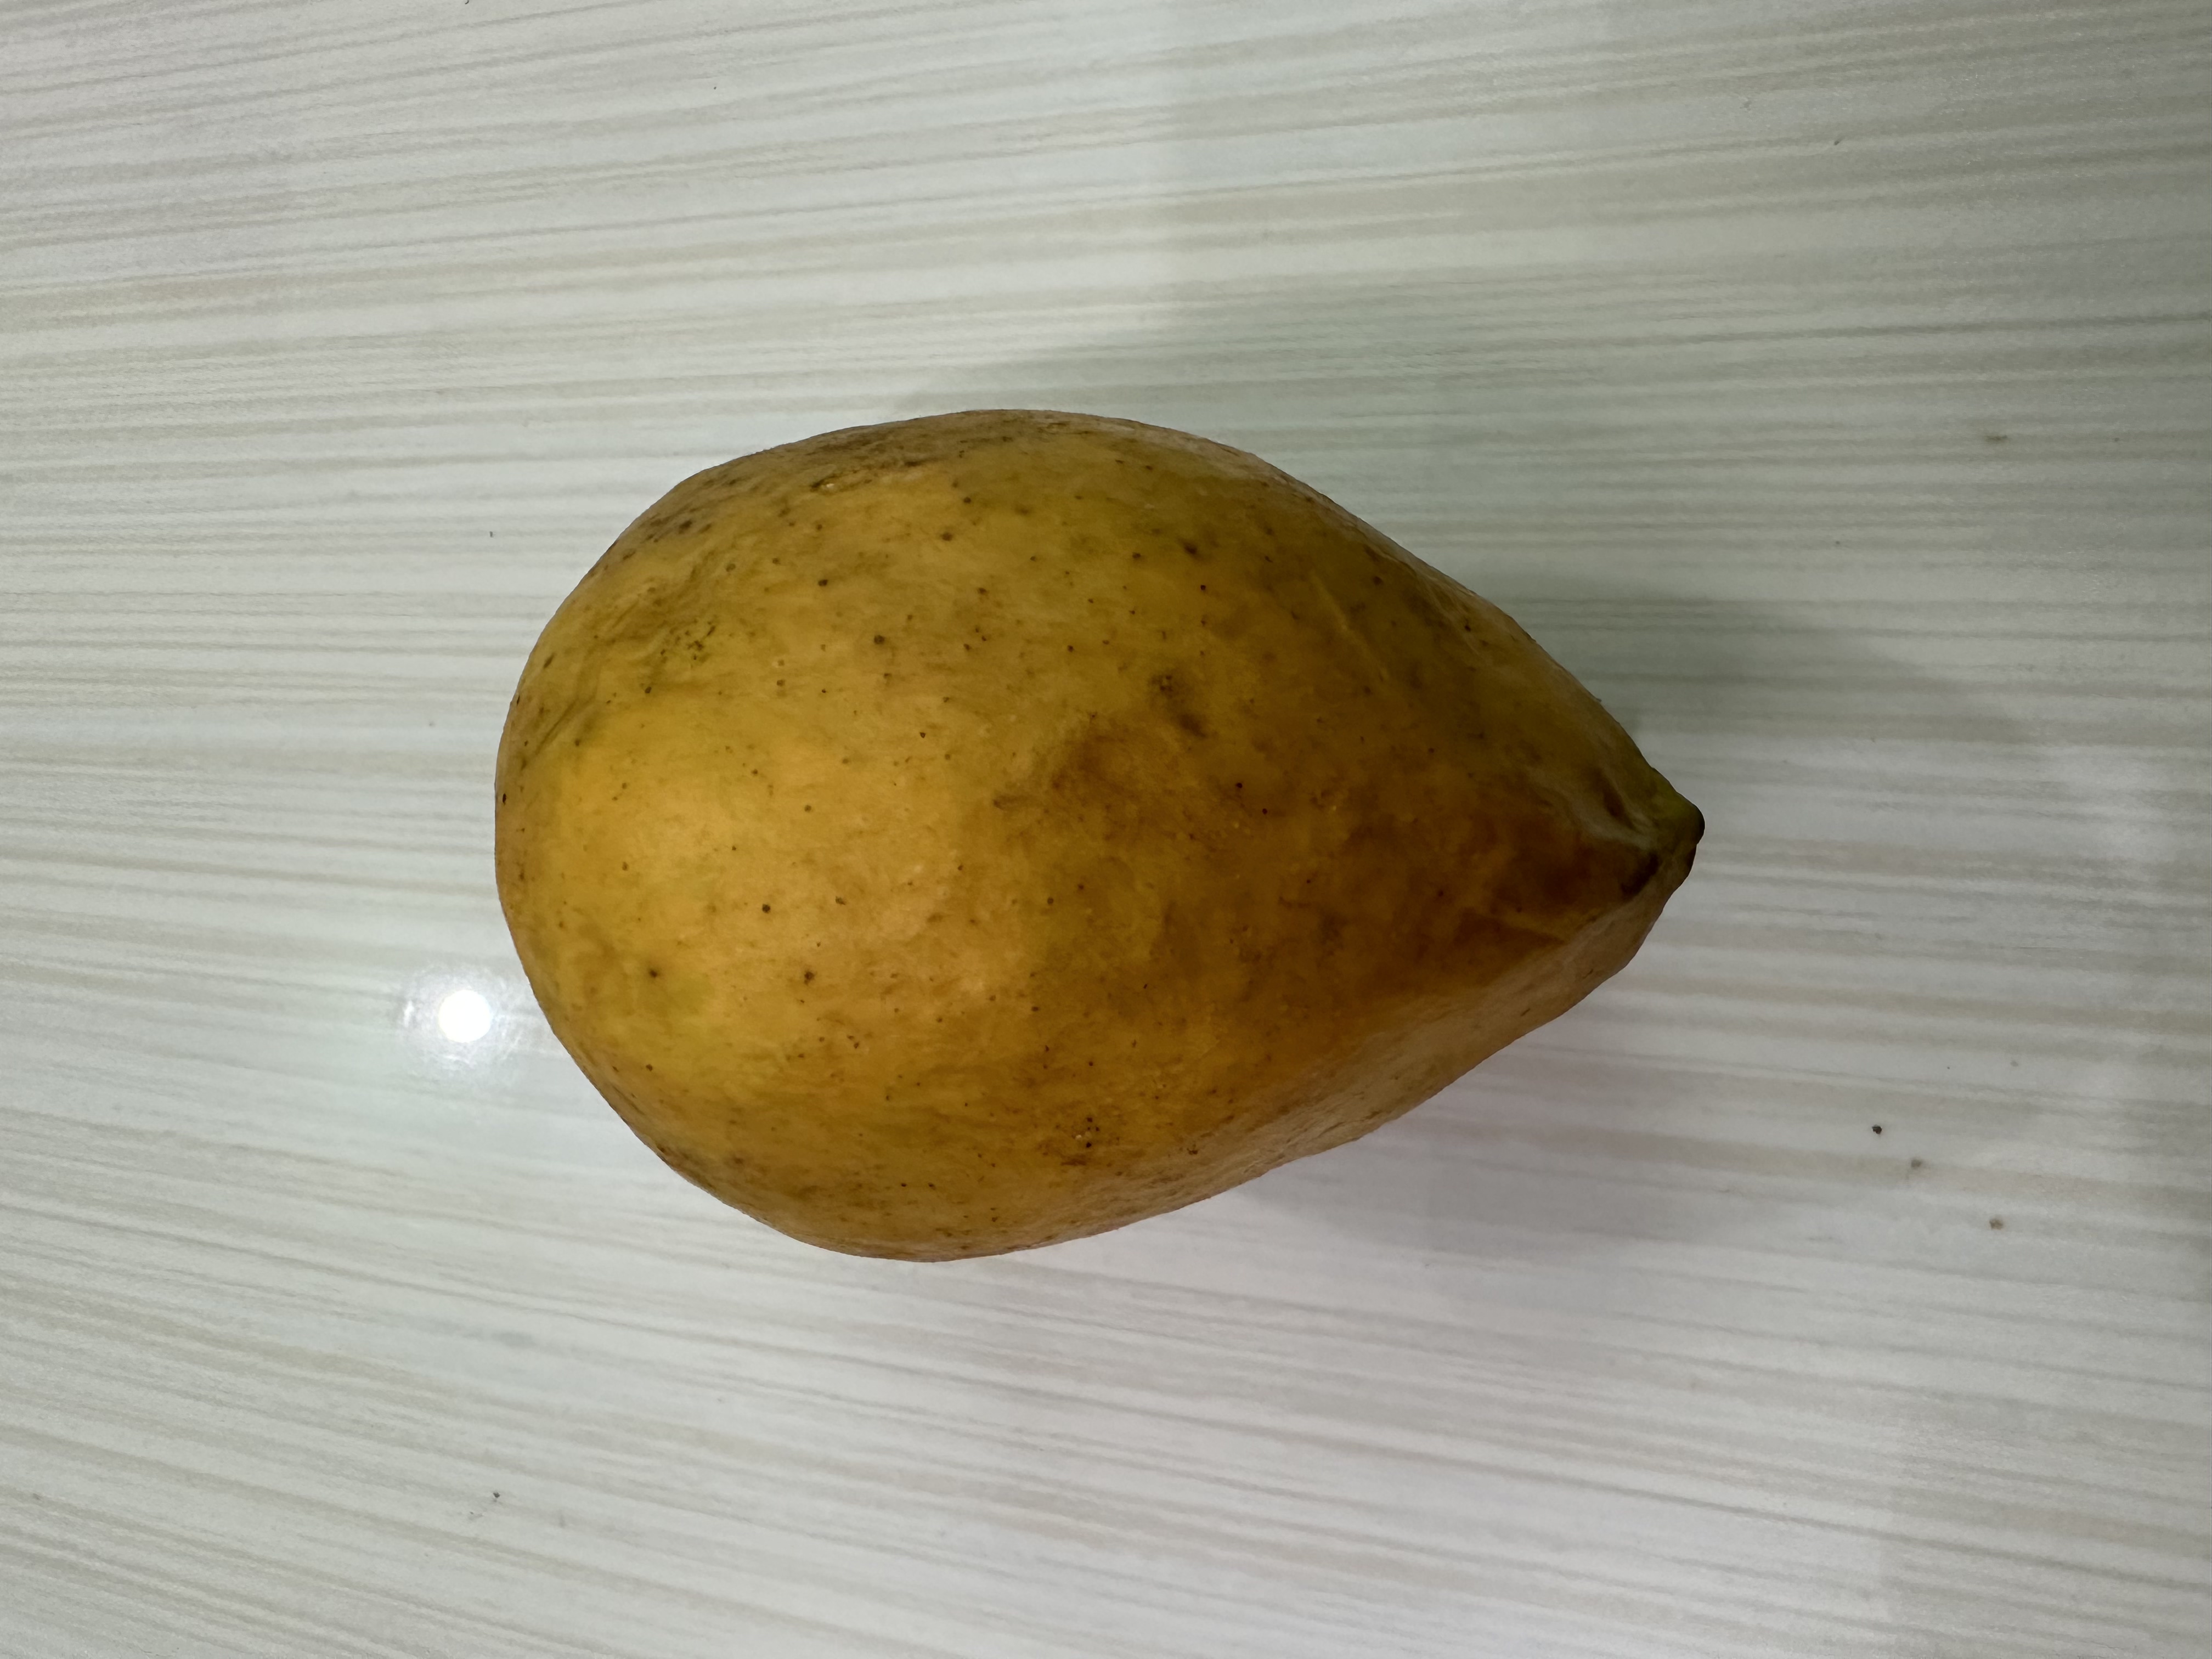
Mango variety: Bari-4